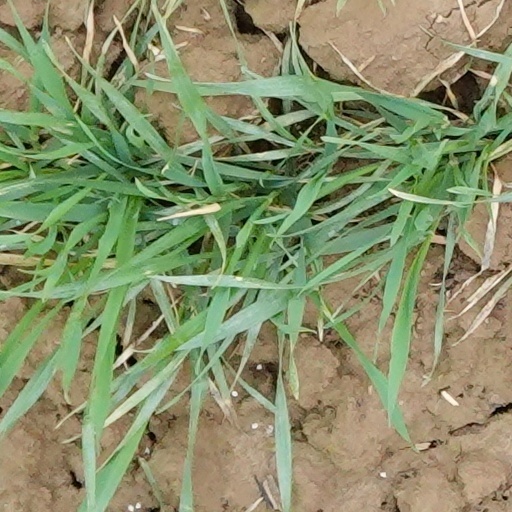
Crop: wheat